Addington Highlands

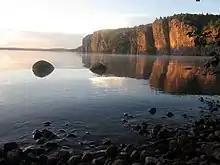
Bon Echo Provincial Park, Mazinaw Rock

Addington Highlands contains the Kaladar Pine Barrens Conservation Reserve and the majority of Bon Echo Provincial Park.